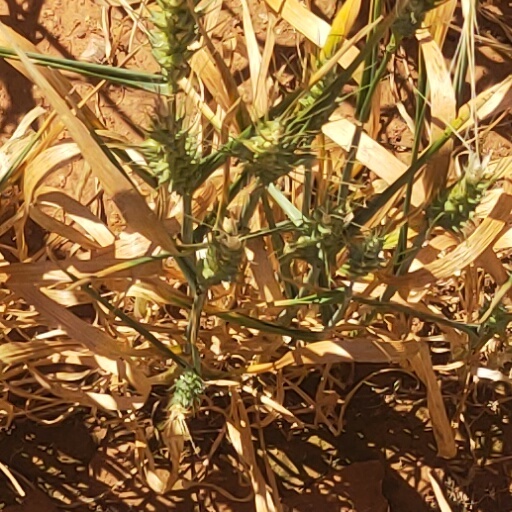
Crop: wheat